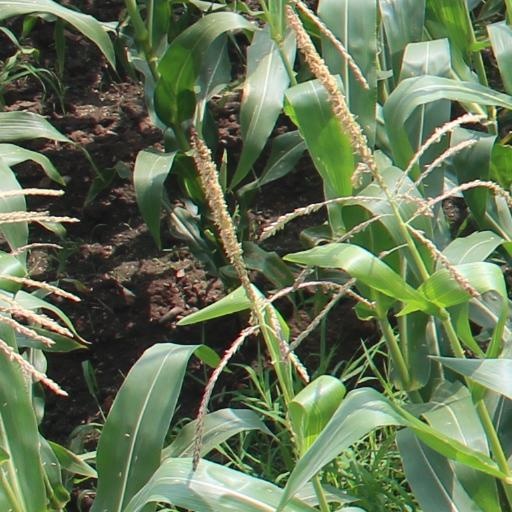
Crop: maize; corn